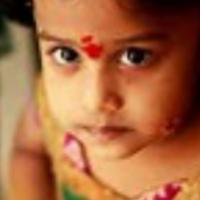
Age group: age 01-10